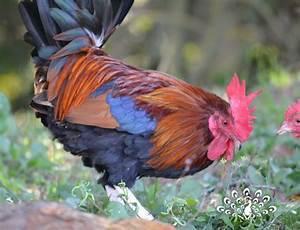
chicken